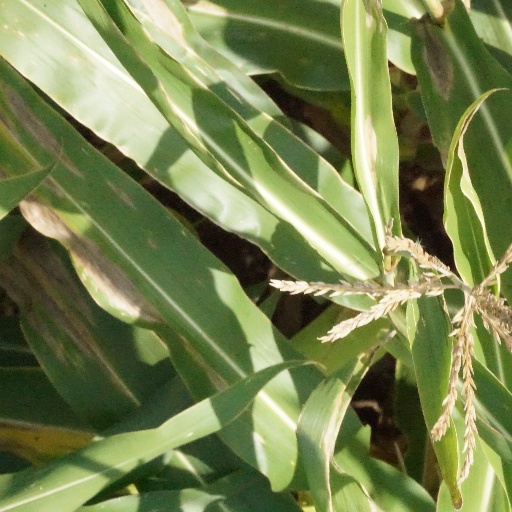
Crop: maize; corn